Düztahiroba

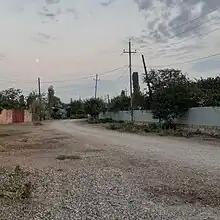

Düztahiroba (also, Dustair, Dustairoba, and Dyuztairoba) is a village in the Khachmaz Rayon of Azerbaijan. The village forms part of the municipality of Yalama.